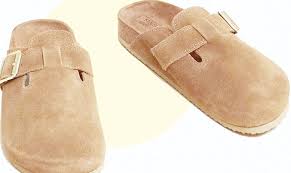
Label: Clog